Monterosso al Mare

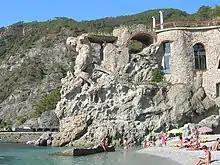
Monterosso Giant

Twinned to Saint-Genès-Champanelle, France, Monterosso al Mare is located at the center of a small natural gulf, protected by a small artificial reef, to the east of Punta Mesco in the Riviera of La Spezia. It is the westernmost of the Cinque Terre. In the west part of the original village, beyond the hill of the Capuchins, it is the village of Fegina, natural expansion and characterized by a relatively modern tourist resort facility compared to the ancient village that is reachable through a tunnel of a few tens of meters. The local train station is located at Fegina and the beaches are relatively larger compared to the narrow cliffs that characterize the other villages of the Cinque Terre.